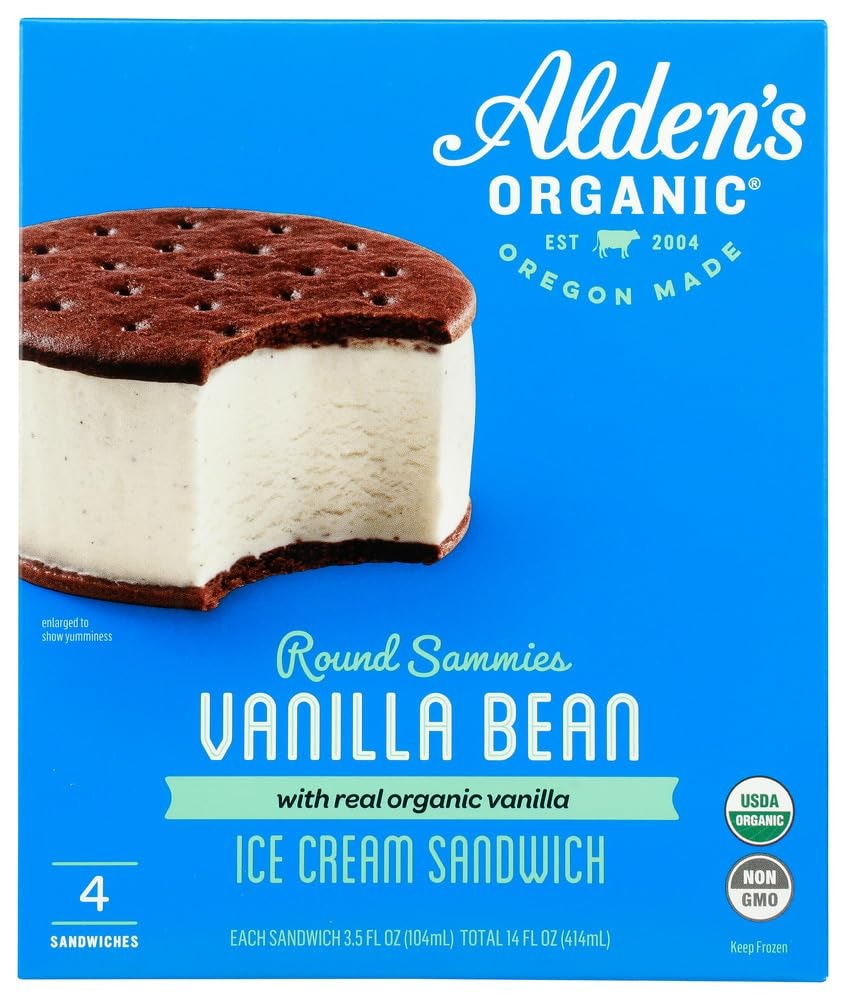
Item Name: Aldens Organic Vanilla Bean Ice Cream Sandwich, 14 Fluid Ounce - 12 per case.
Value: 14.0
Unit: Fl Oz

Price: 136.49